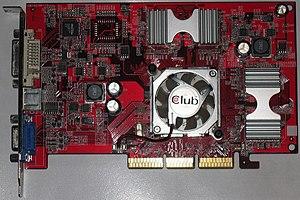
S3 Graphics est une société spécialisée dans la production de microprocesseurs pour carte graphique. Bien qu'elle n'ait plus la part de marché qu'elle avait atteinte, elle continue de produire des accélérateurs graphiques pour ordinateurs personnels sous la marque "S3 Chrome". Un concurrent moins connu à "NVIDIA GeForce" et "ATI Radeon".